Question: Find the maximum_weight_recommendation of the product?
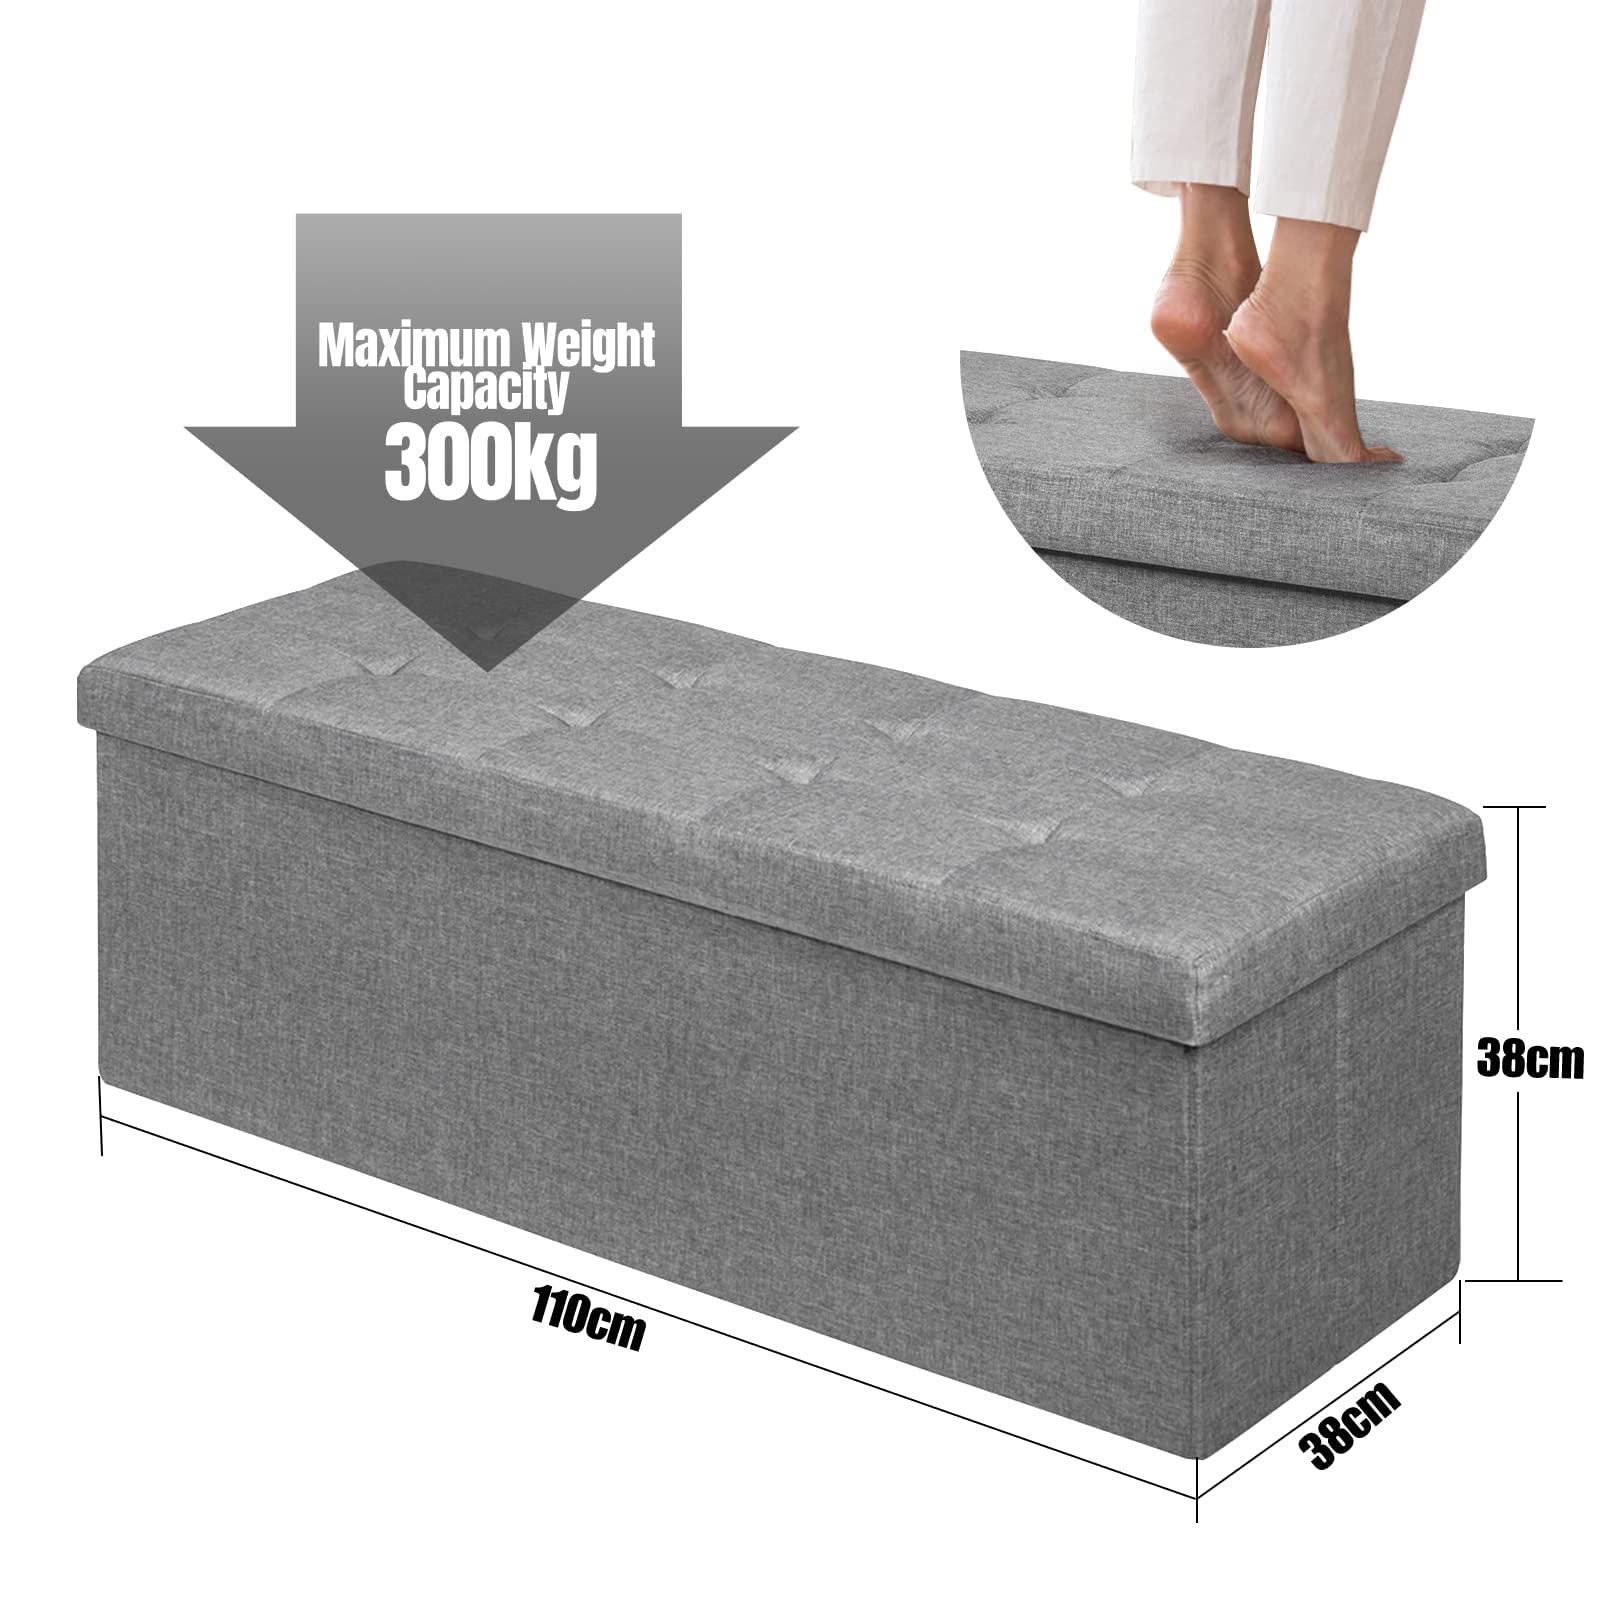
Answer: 300 kilogram